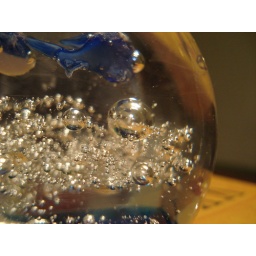
Interesting-looking paper weight that lies around our house and doesn't really do much.